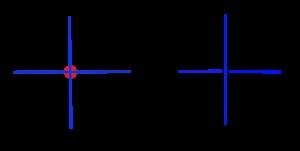
Un saut-de-mouton est un dispositif ferroviaire constitué d'un pont, d'une tranchée ou d'un court tunnel permettant à une voie ferrée d'en croiser une autre en passant par-dessus ou par-dessous. Cette technique aurait été inventée par Eugène Hénard au début du XXᵉ siècle.